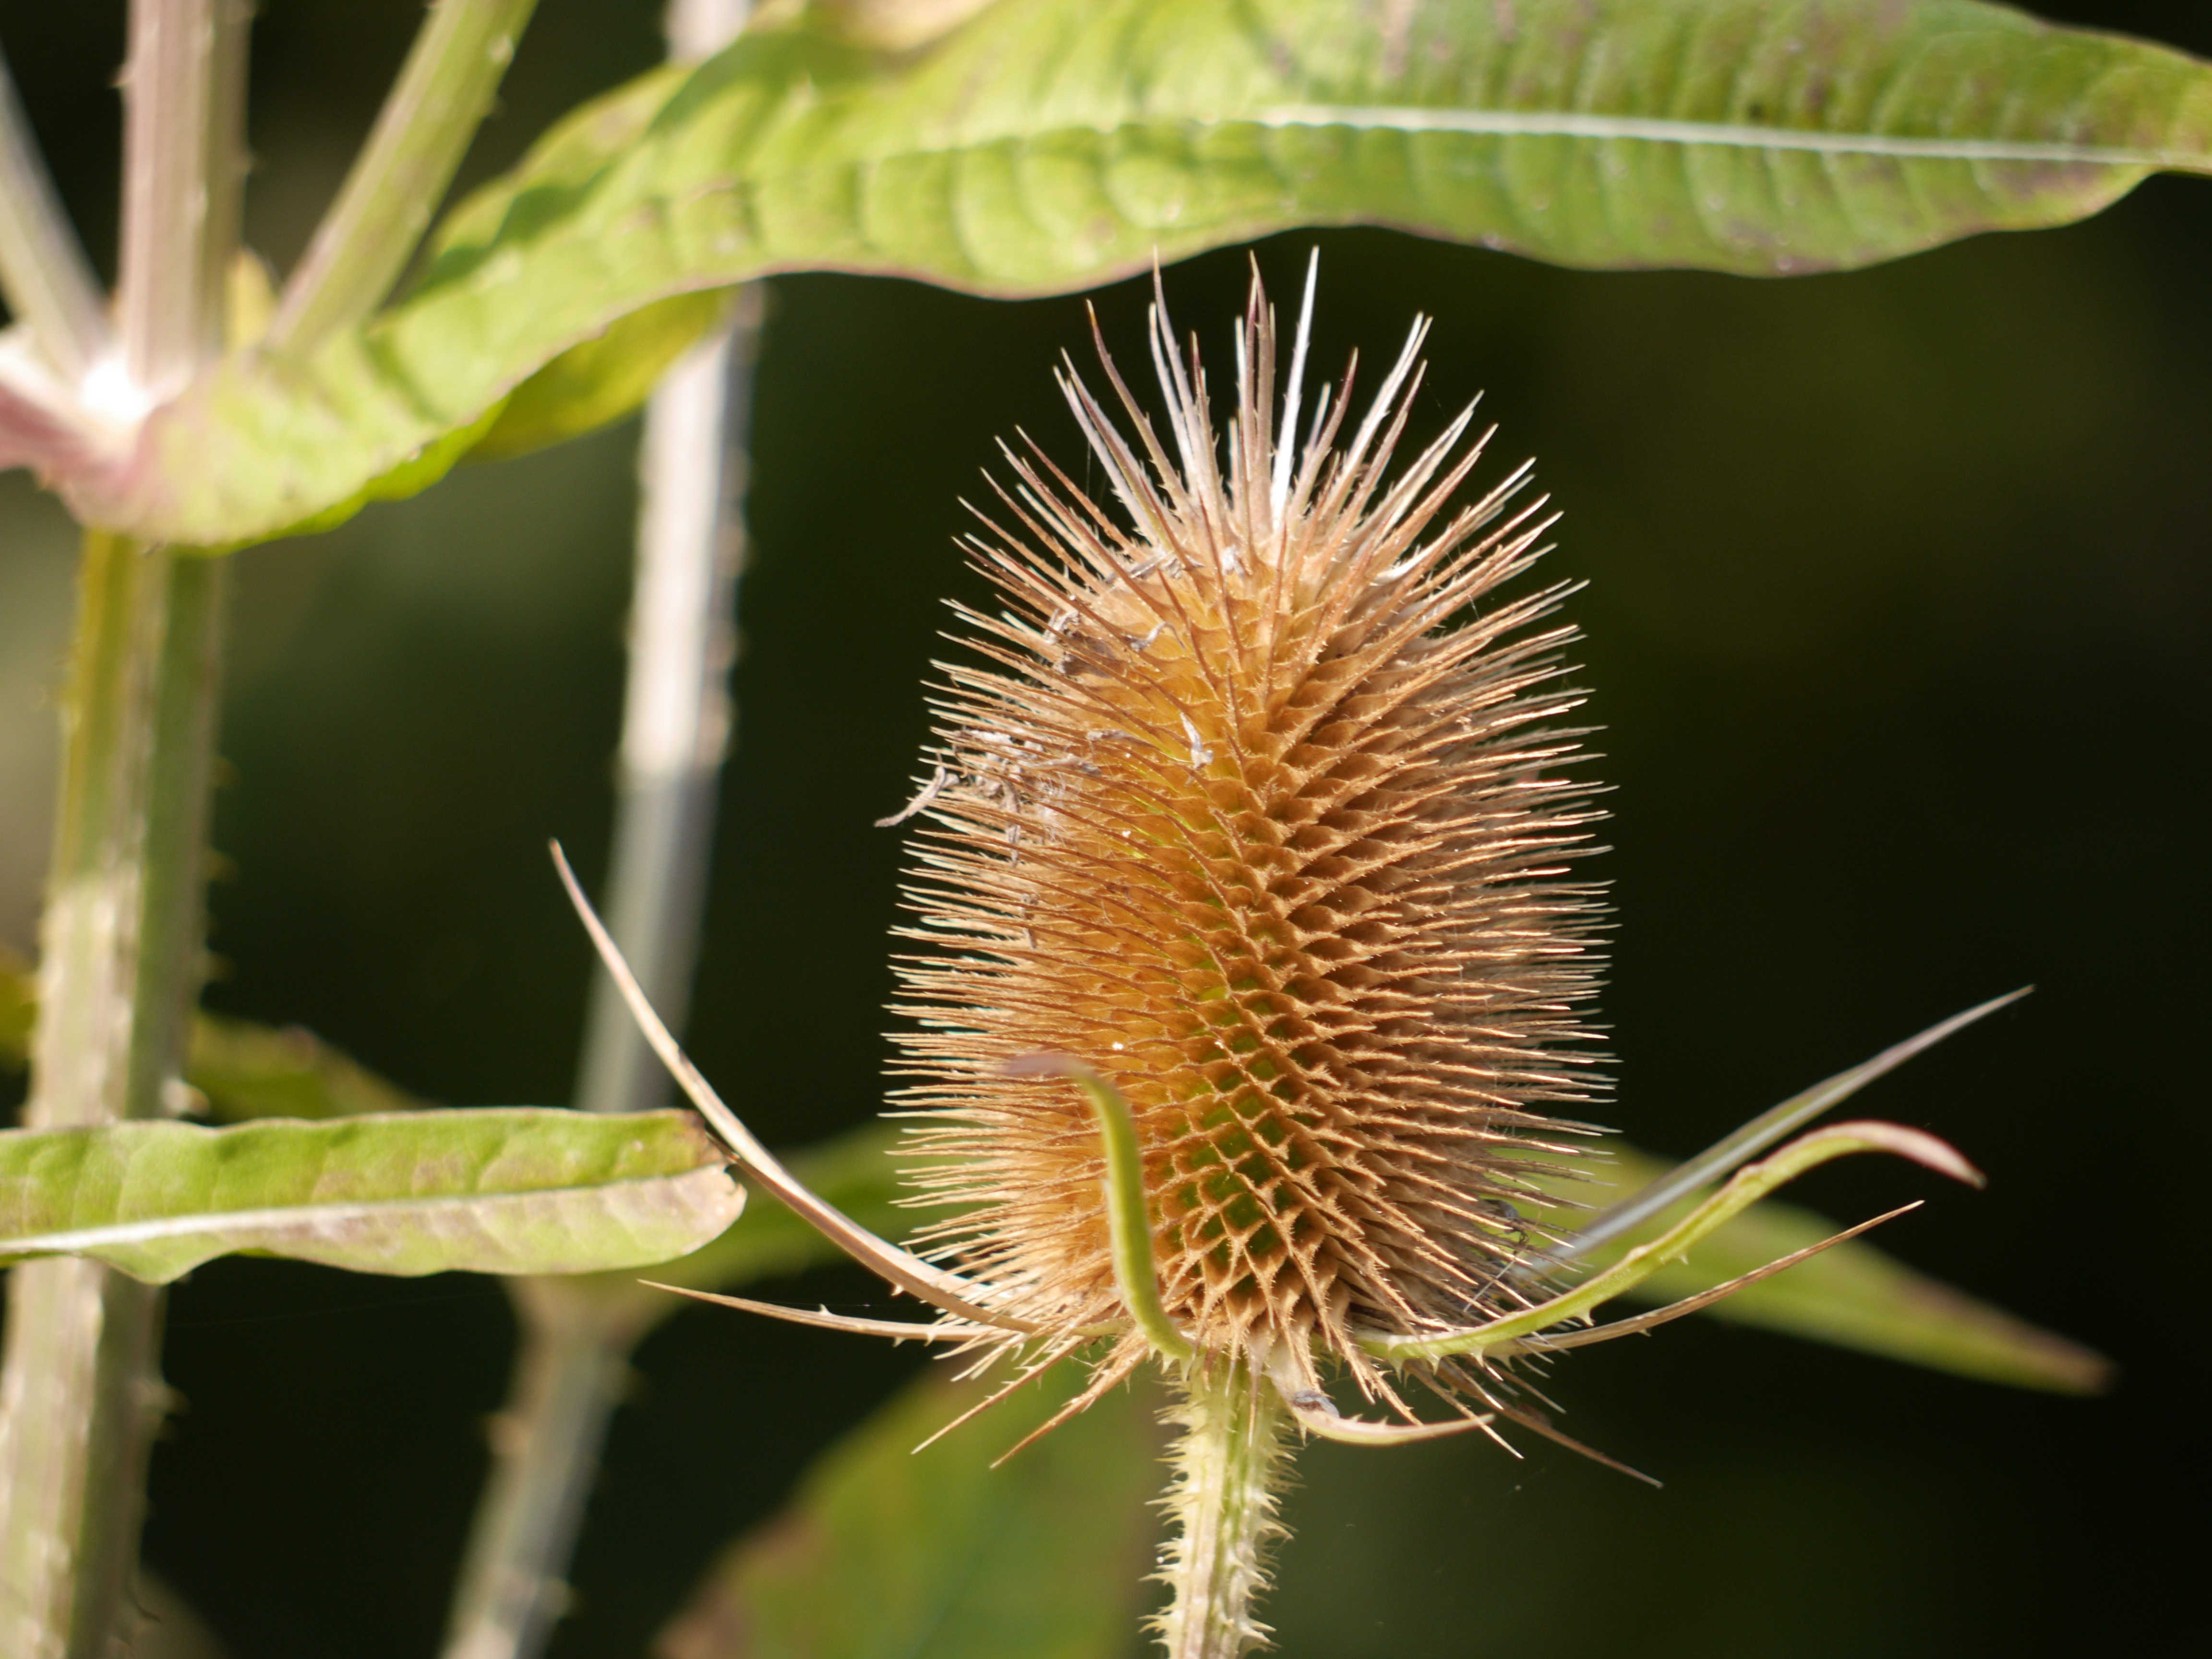
nature, plant, photography, leaf, seed, flower, dry, wild, green, produce, botany, flora, fauna, wildflower, close up, seedhead, bud, macro photography, comb, flowering plant, teasel, plant stem, land plant, thorns spines and prickles